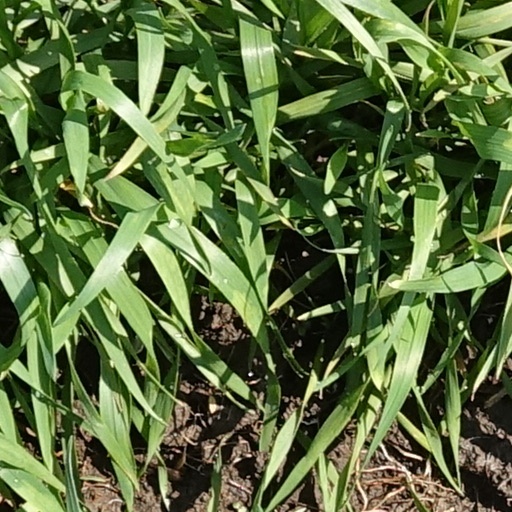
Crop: wheat